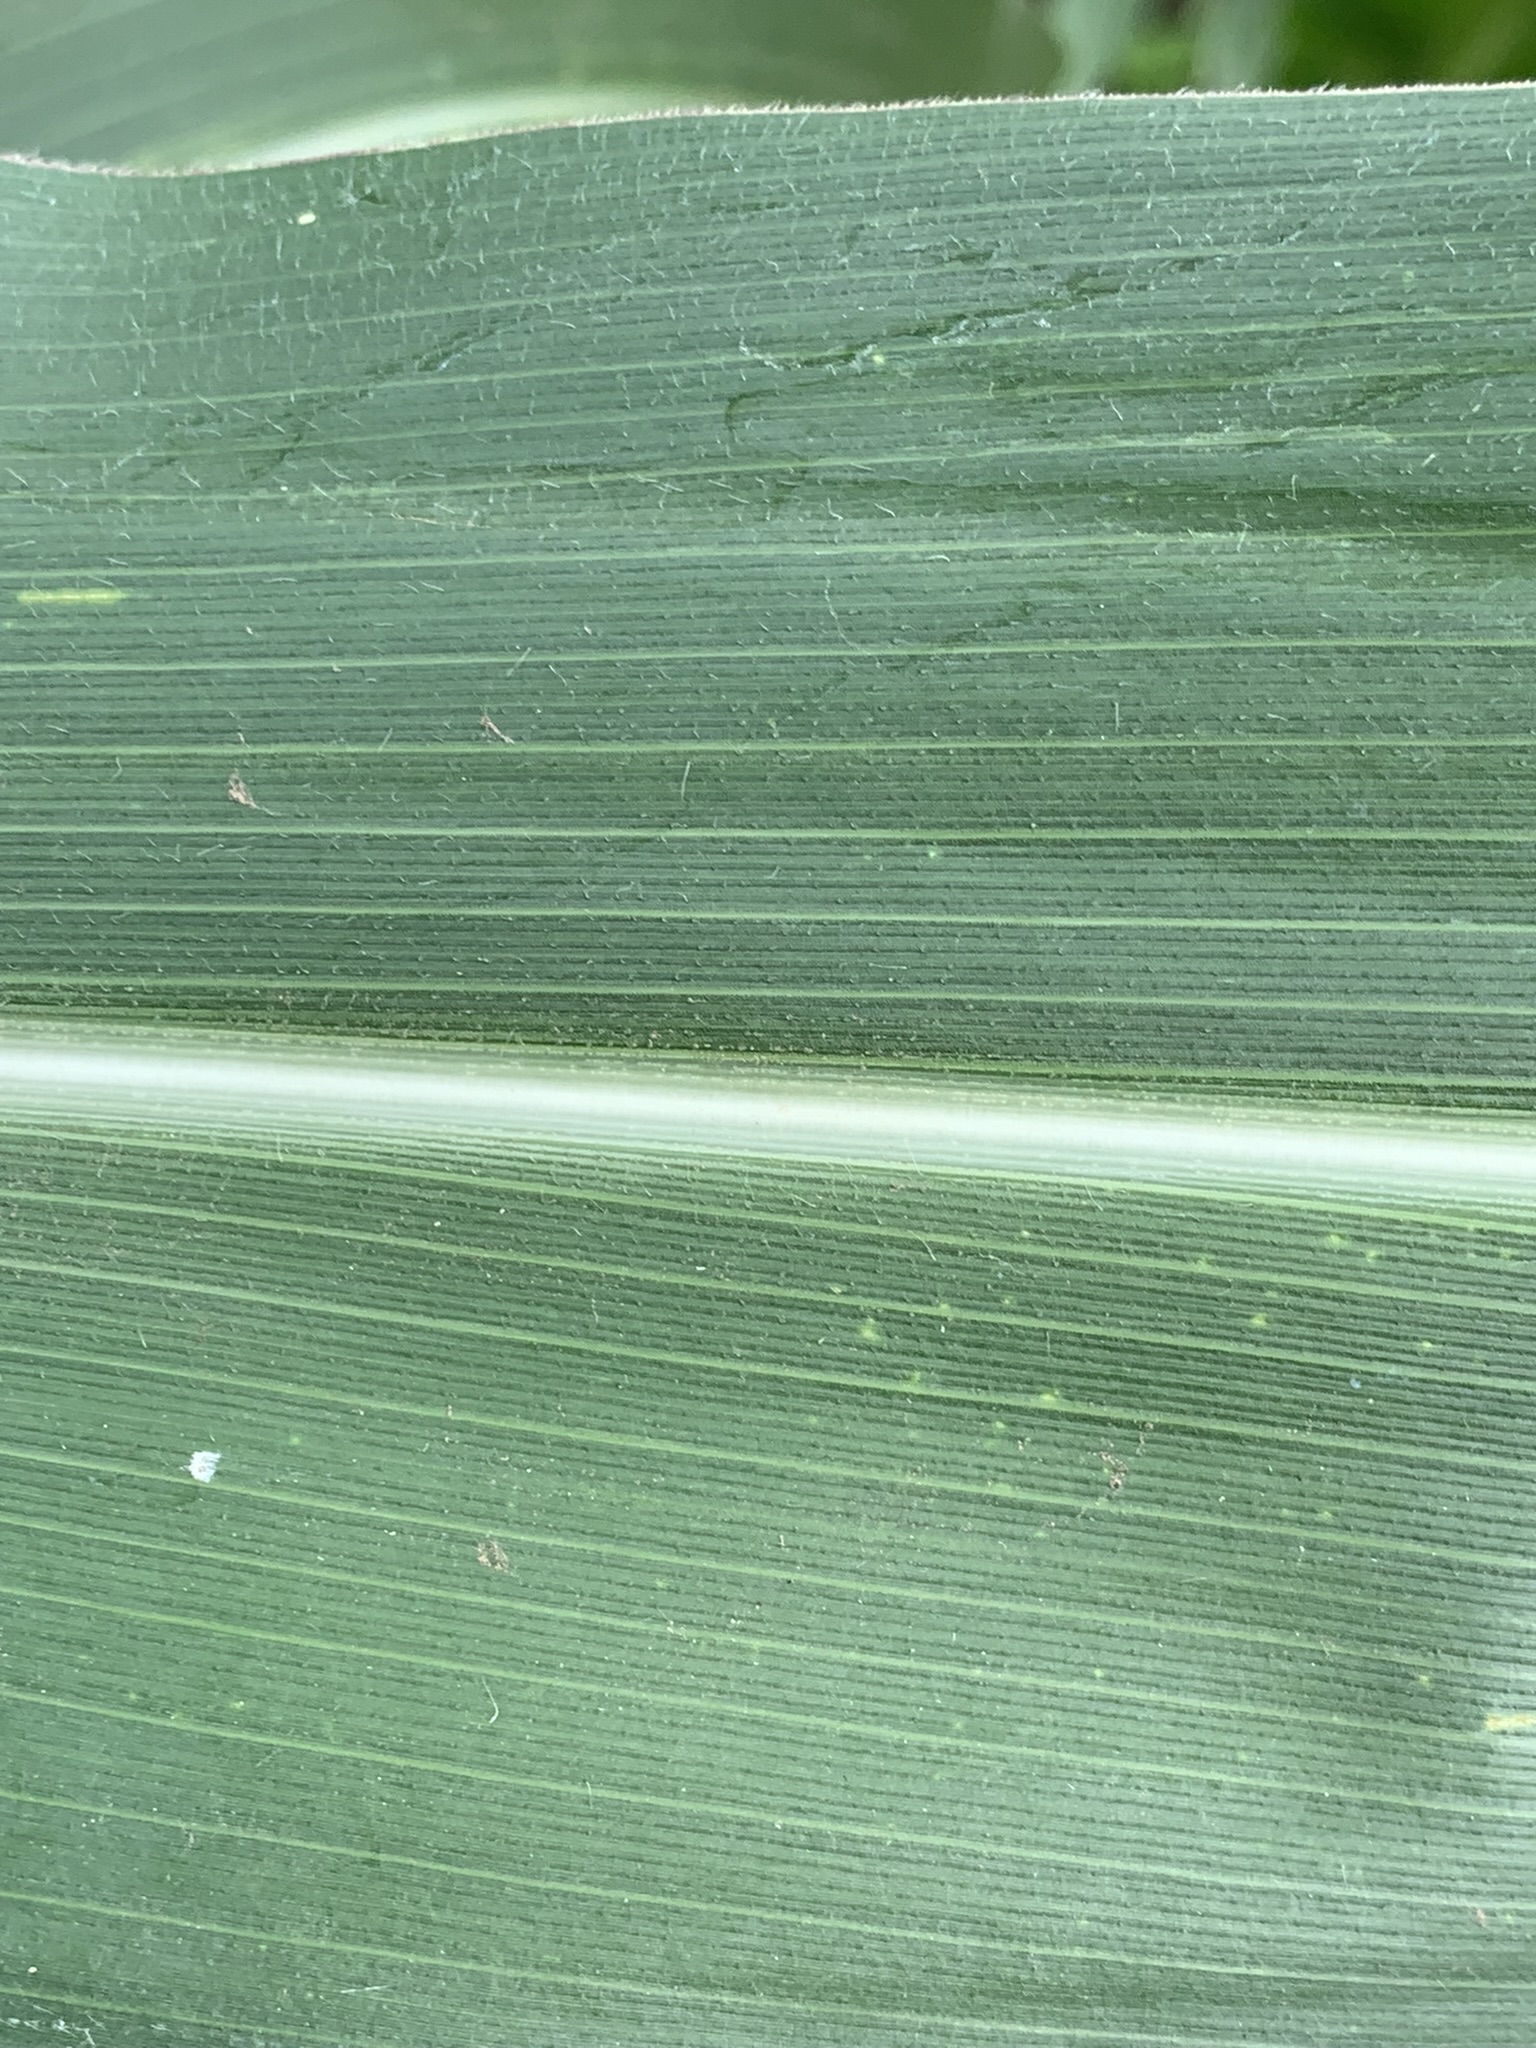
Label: Healthy